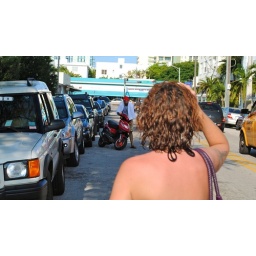
Guy on a scooter crashes into a parked car while checking out the girl in the green bikini.